Rocky River, New South Wales

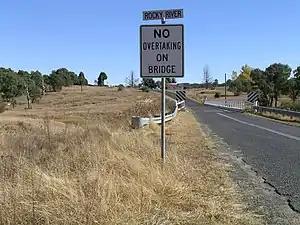
Thunderbolts Way, Rocky River, Uralla, NSW

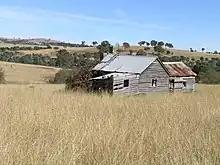
Abandoned house, Rocky River, Uralla, NSW

Rocky River is a locality in northern New South Wales, Australia,near Uralla on the Northern Tablelands plateau.